List of Australia Test cricket records

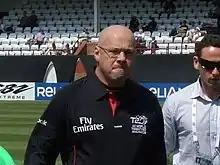
Daryl Harper (pictured) holds the Australian record for the most number of Test matches umpired with 95.

Former English captain Alastair Cook holds the record for the most consecutive Test matches played with 159. He broke Allan Border's long standing record of 153 matches in June 2018. Mark Waugh, the Australian middle order batsman who played 107 consecutive Test matches, is third. The recently retired New Zealand wicket-keeper-batsman Brendon McCullum, who is fifth on the list with 101 matches, is the highest ranked cricketer who never missed a Test match during his playing career. Adam Gilchrist, in seventh on 96, is the highest ranked Australian player to achieve the feat.